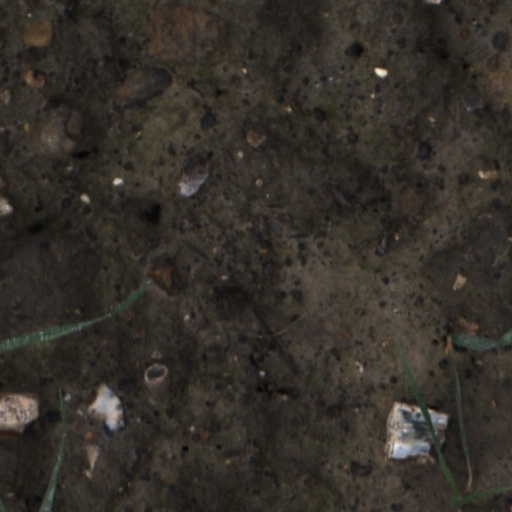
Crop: wheat